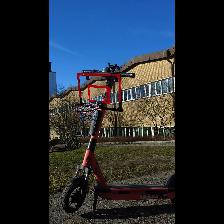
Label: NonHuman